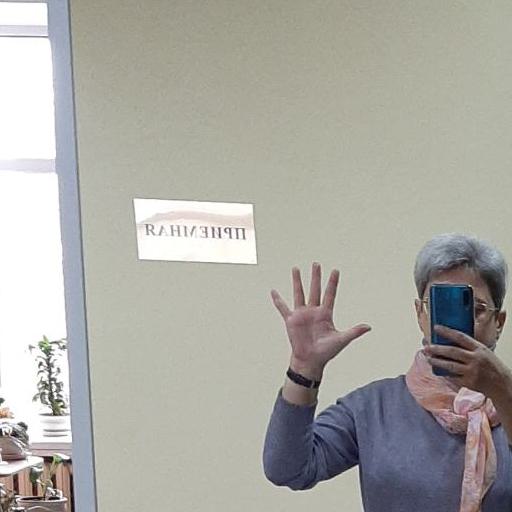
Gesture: palm